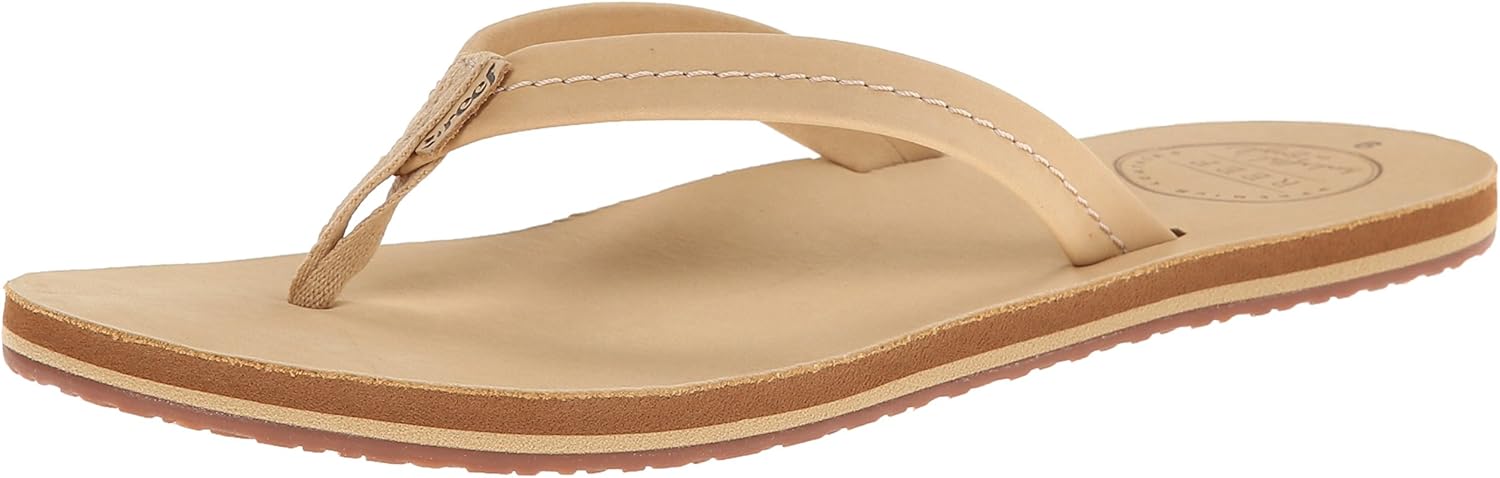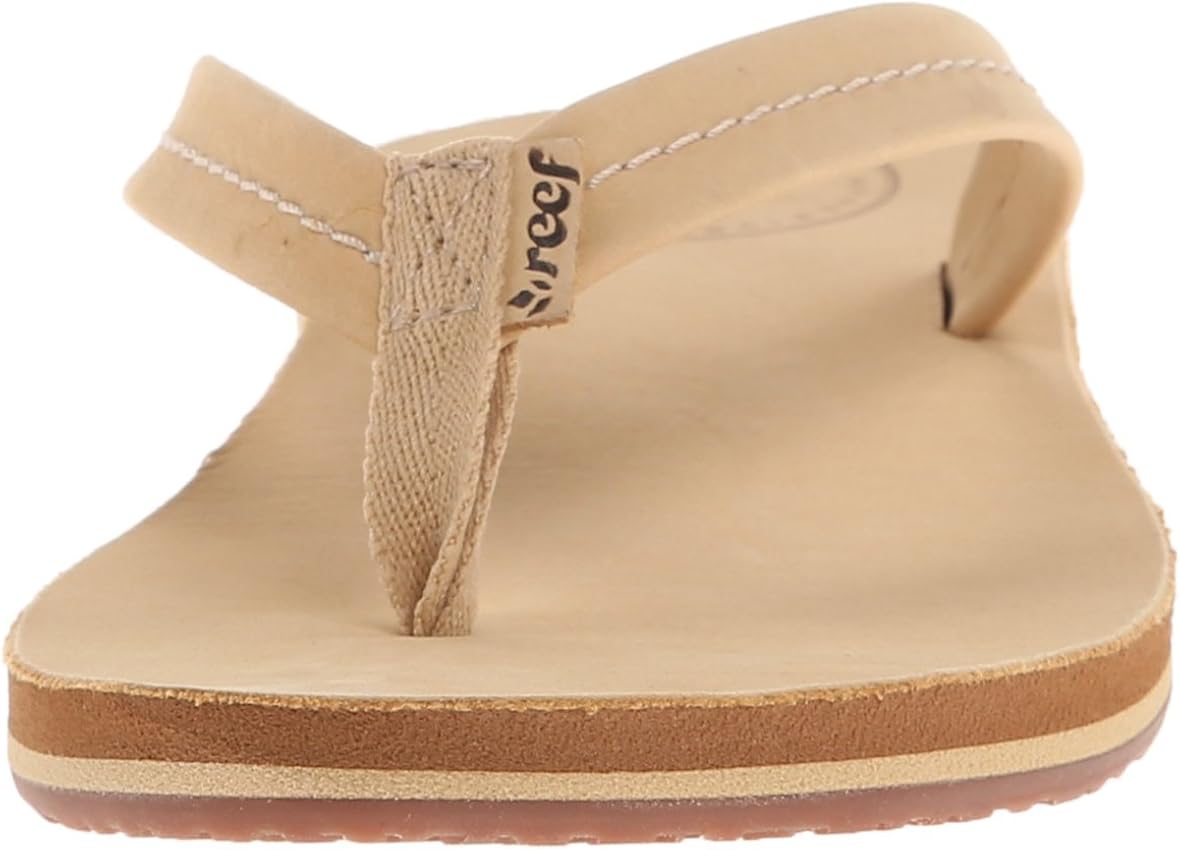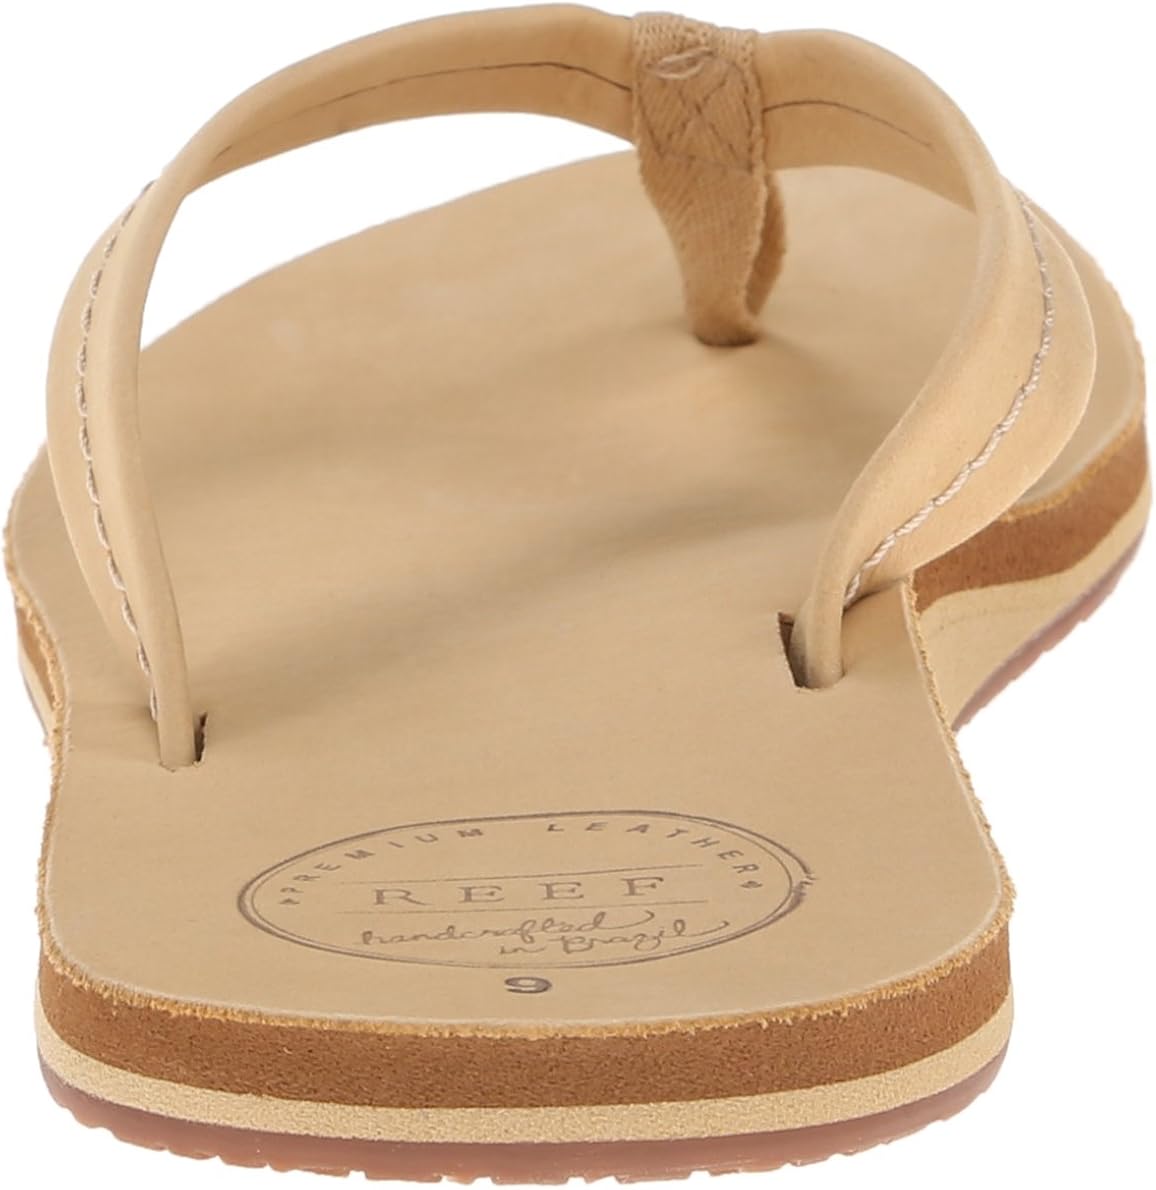
Reef Women's Chill Leather Sandal
Category: AMAZON FASHION
Reef sandal
Features: 100% Leather | Made in the USA or Imported | Rubber sole | premium leather with distressed effect | arch support | durable rubber outsole